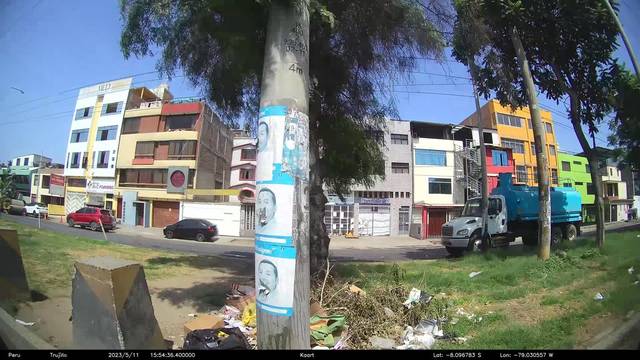
Region: Peru
Coordinates: -8.097, -79.031